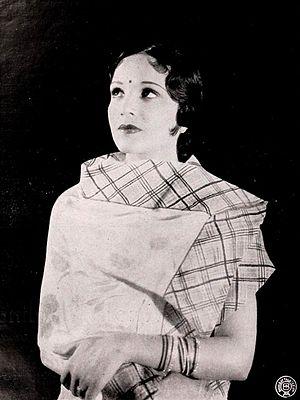
Devika Rani dans Nirmala (1938)
Nirmala est un film dramatique indien réalisé par Franz Osten, produit par Bombay Talkies et sorti en 1938. Il plonge le spectateur dans une Inde aisée et étonnamment moderne, pourtant toujours à la merci de croyances immémoriales.